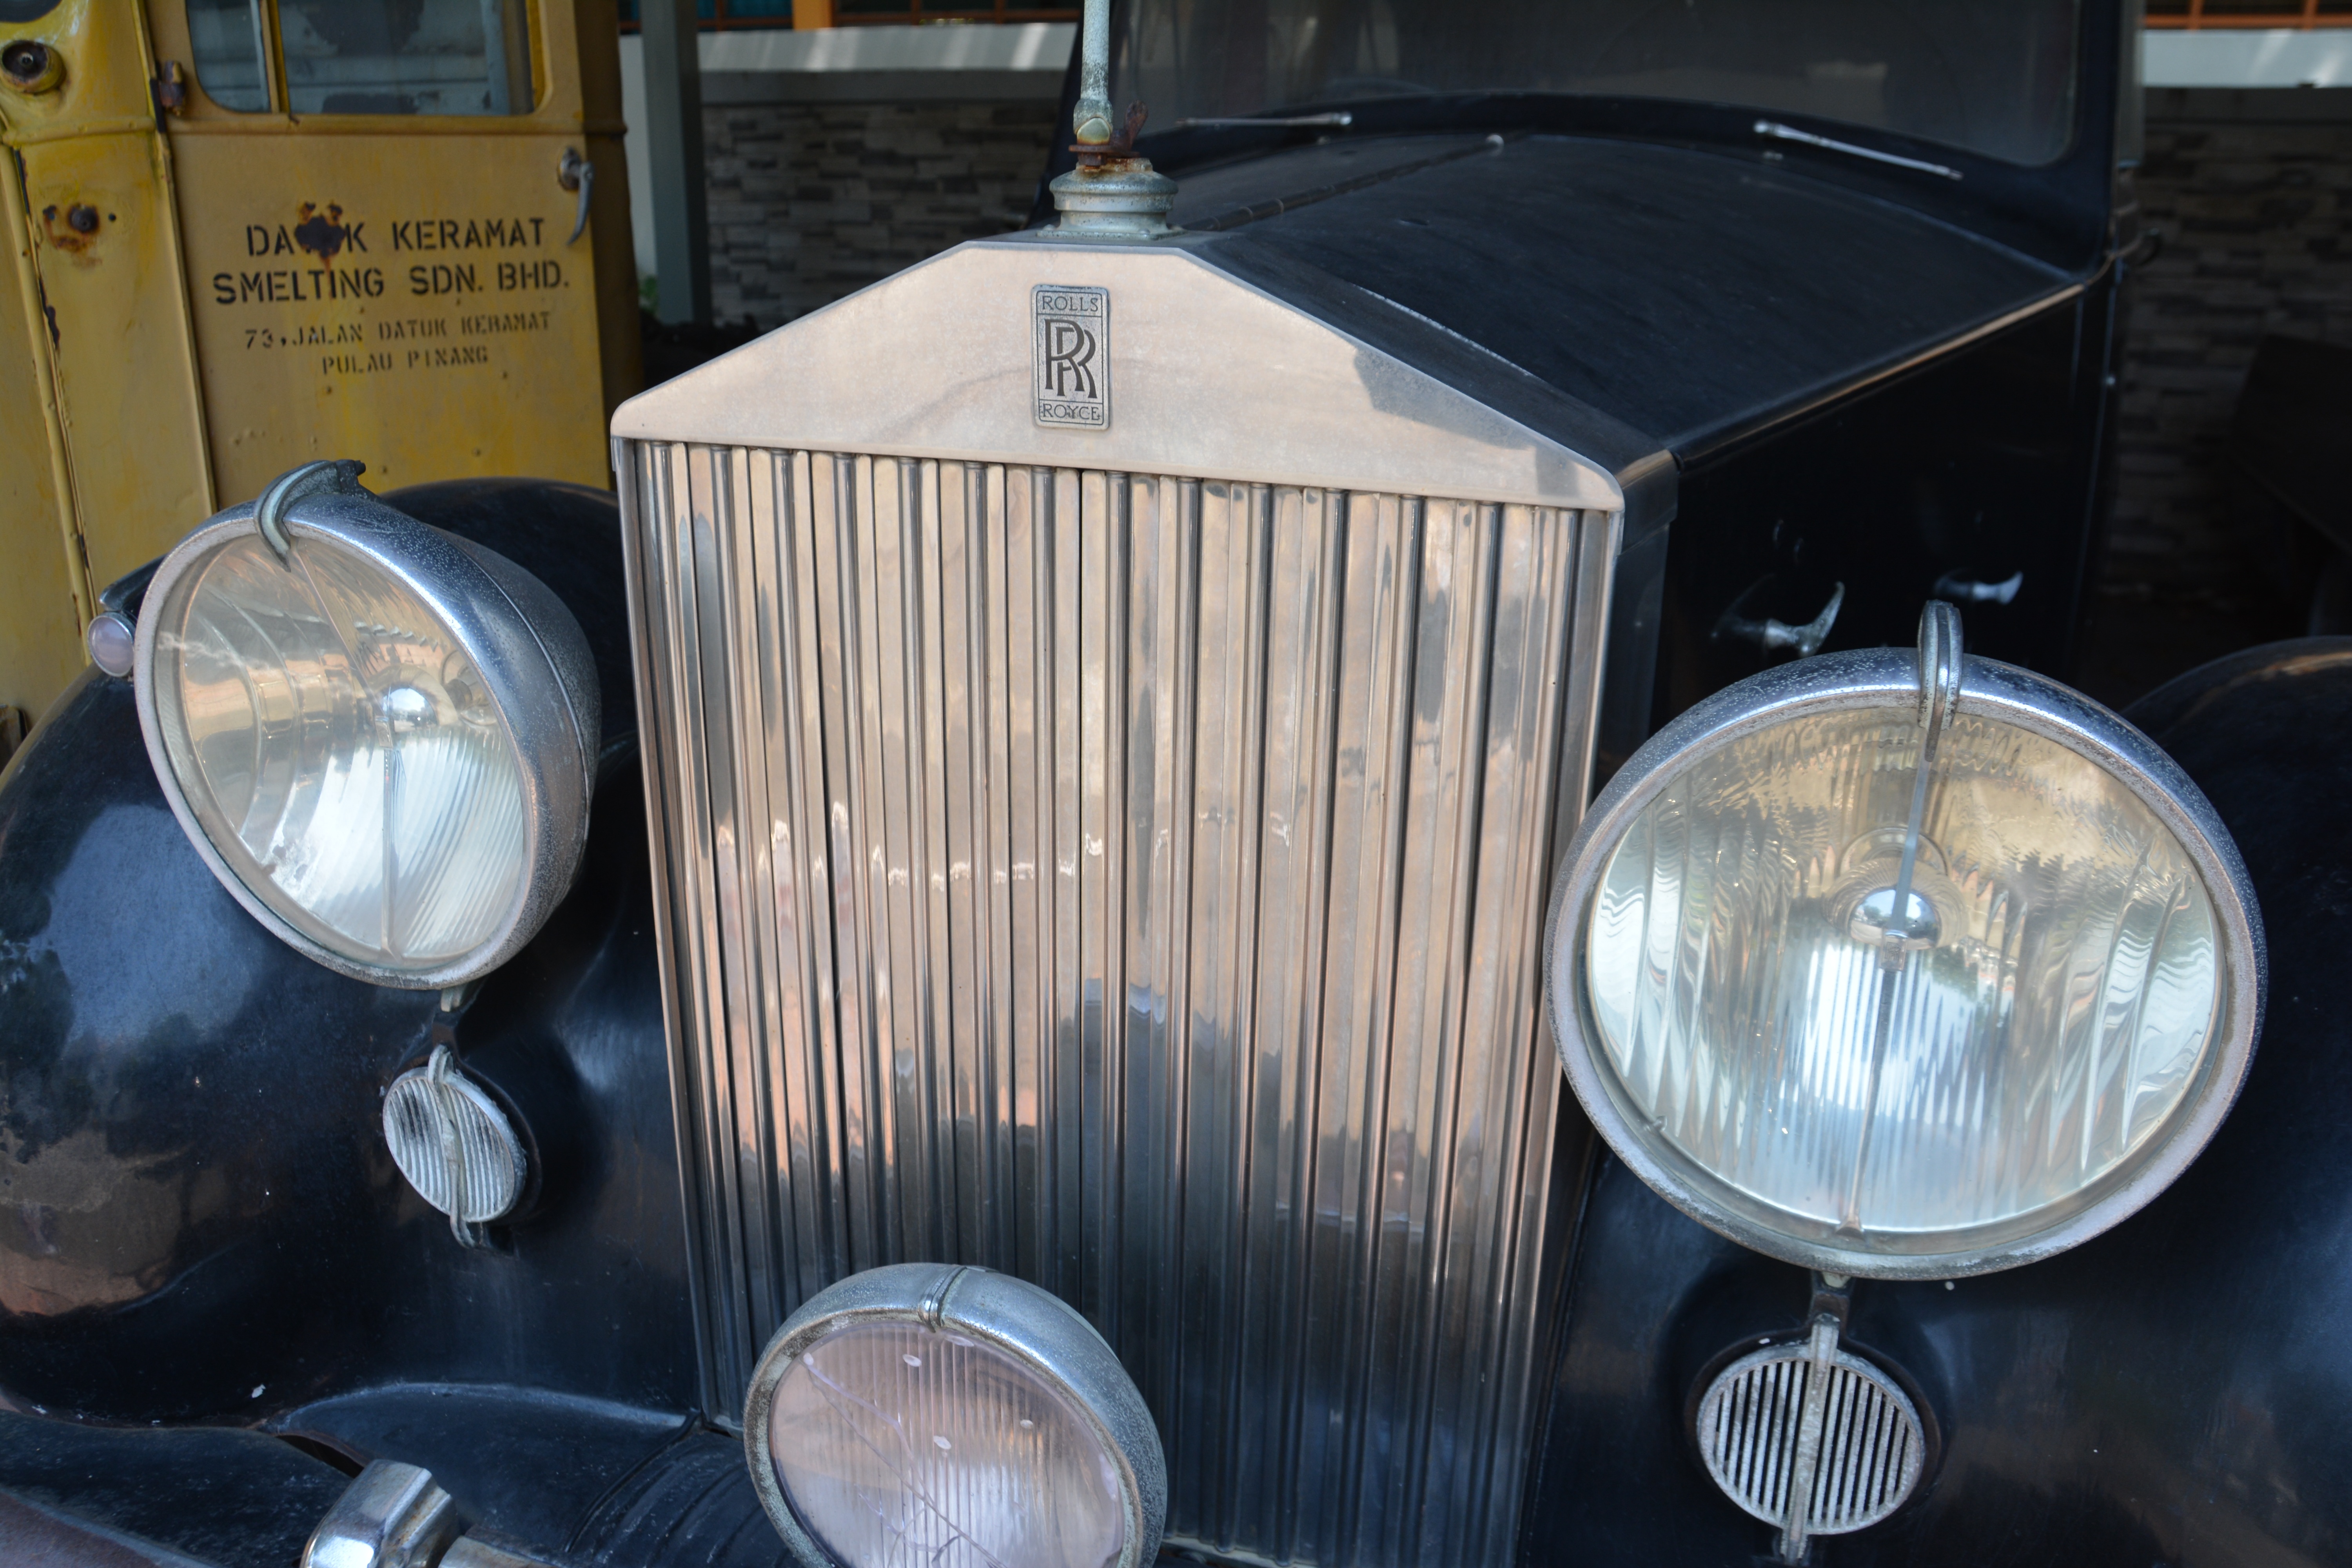
car, vintage, antique, wheel, retro, old, transportation, transport, vehicle, metal, nostalgia, headlight, black, emblem, automotive, motor vehicle, vintage car, hood, headlamp, bumper, rolls royce, lights, chrome, luxury, logo, motor, british, style, elegant, front, classic, shiny, badge, limousine, aged, showroom, antique car, land vehicle, silver wraith touring limousine, automobile make